Georges River Canal

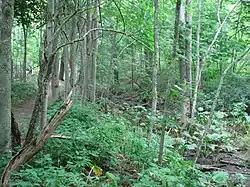
Remnants of the canal bed in Payson Park, Warren

The Georges River Canal, also known as the General Knox Canal was a short-lived canal that operated on and near the course of the Saint George River in Knox and Waldo Counties in south-central Maine. First owned and operated by American Revolutionary War General Henry Knox between 1794 and 1806, it was briefly revived in 1847–50, but was not financially successful. It provided for transport of goods from near the river's headwaters in Searsmont to the head of navigation at Warren. A few elements of the canal survive today, and its route was listed on the National Register of Historic Places in 1970.